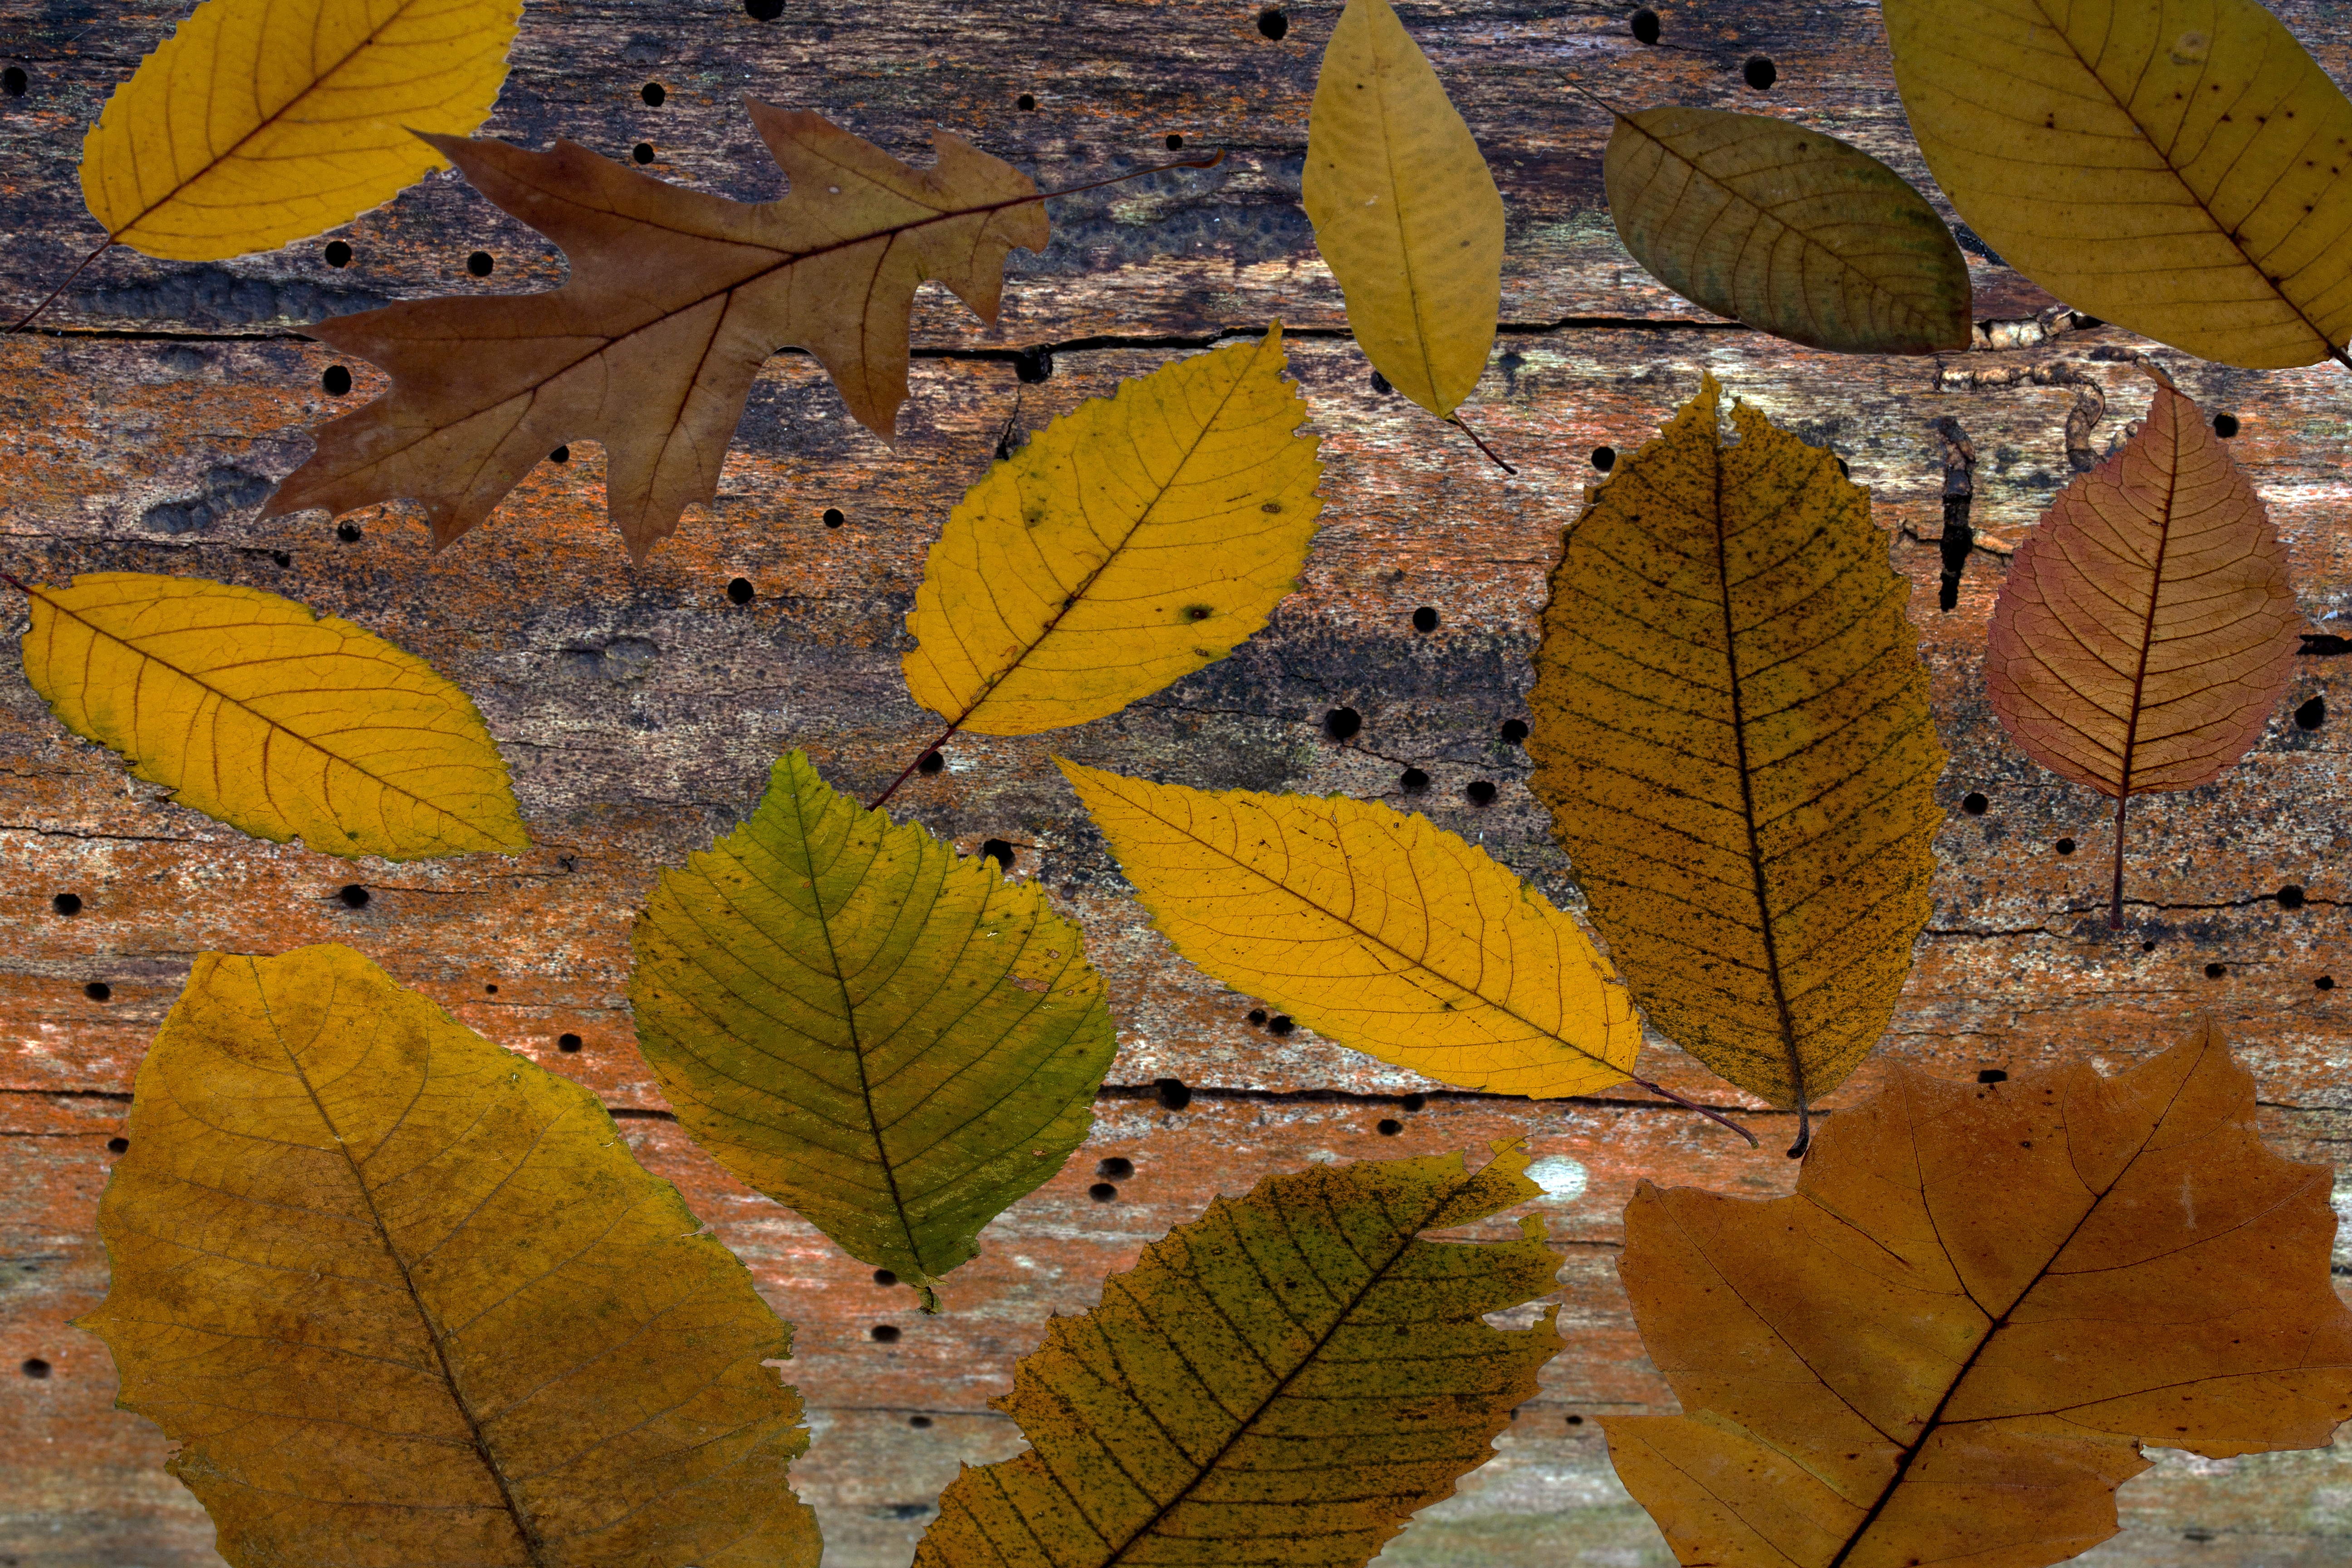
tree, nature, plant, sunlight, leaf, autumn, botany, yellow, season, arrangement, wooden structure, leaves, deciduous, composition, fall leaves, tree leaves, woody plant